James A. Bradley

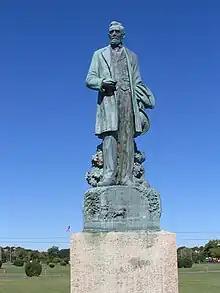
Statue at Bradley Park in Asbury Park, New Jersey

Bradley set aside park lands, waterfront areas, and urban scale blocks, that widened at the ocean. Bradley donated land to religious and civic groups, and the public library. Bradley is responsible for the creation of the mile-long oceanfront boardwalk that remains today.